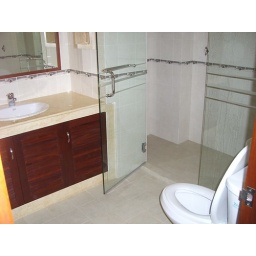
Private bath in the 1st floor bedroom